Question: What color is the straw?
Tambaya: Wane kala ne da karan alkamar?
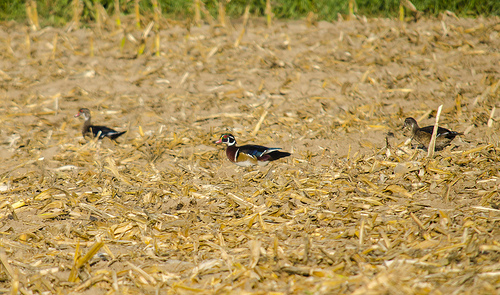
Answer: Yellow.
Amsa: Rawaya.